Automotive industry in Flint, Michigan

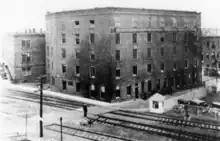
The Flint Wagon Works, which became a Chevrolet factory

The plant opened on Wilcox Street, later renamed Chevrolet Avenue, about 1913, comprising the Motor Division (engine-assembly and engine-parts plants) and the Pressed Metal Division (parts plants) and the pre-World War II Chevrolet Assembly (Plant Two) and Fisher Body #2 plants (later Chevrolet Plant 2A). It was located at the corner of Kearsley Street and Wilcox Street. This was also originally known as the Flint Wagon Works before it was relocated to its current location, known as Buick City.